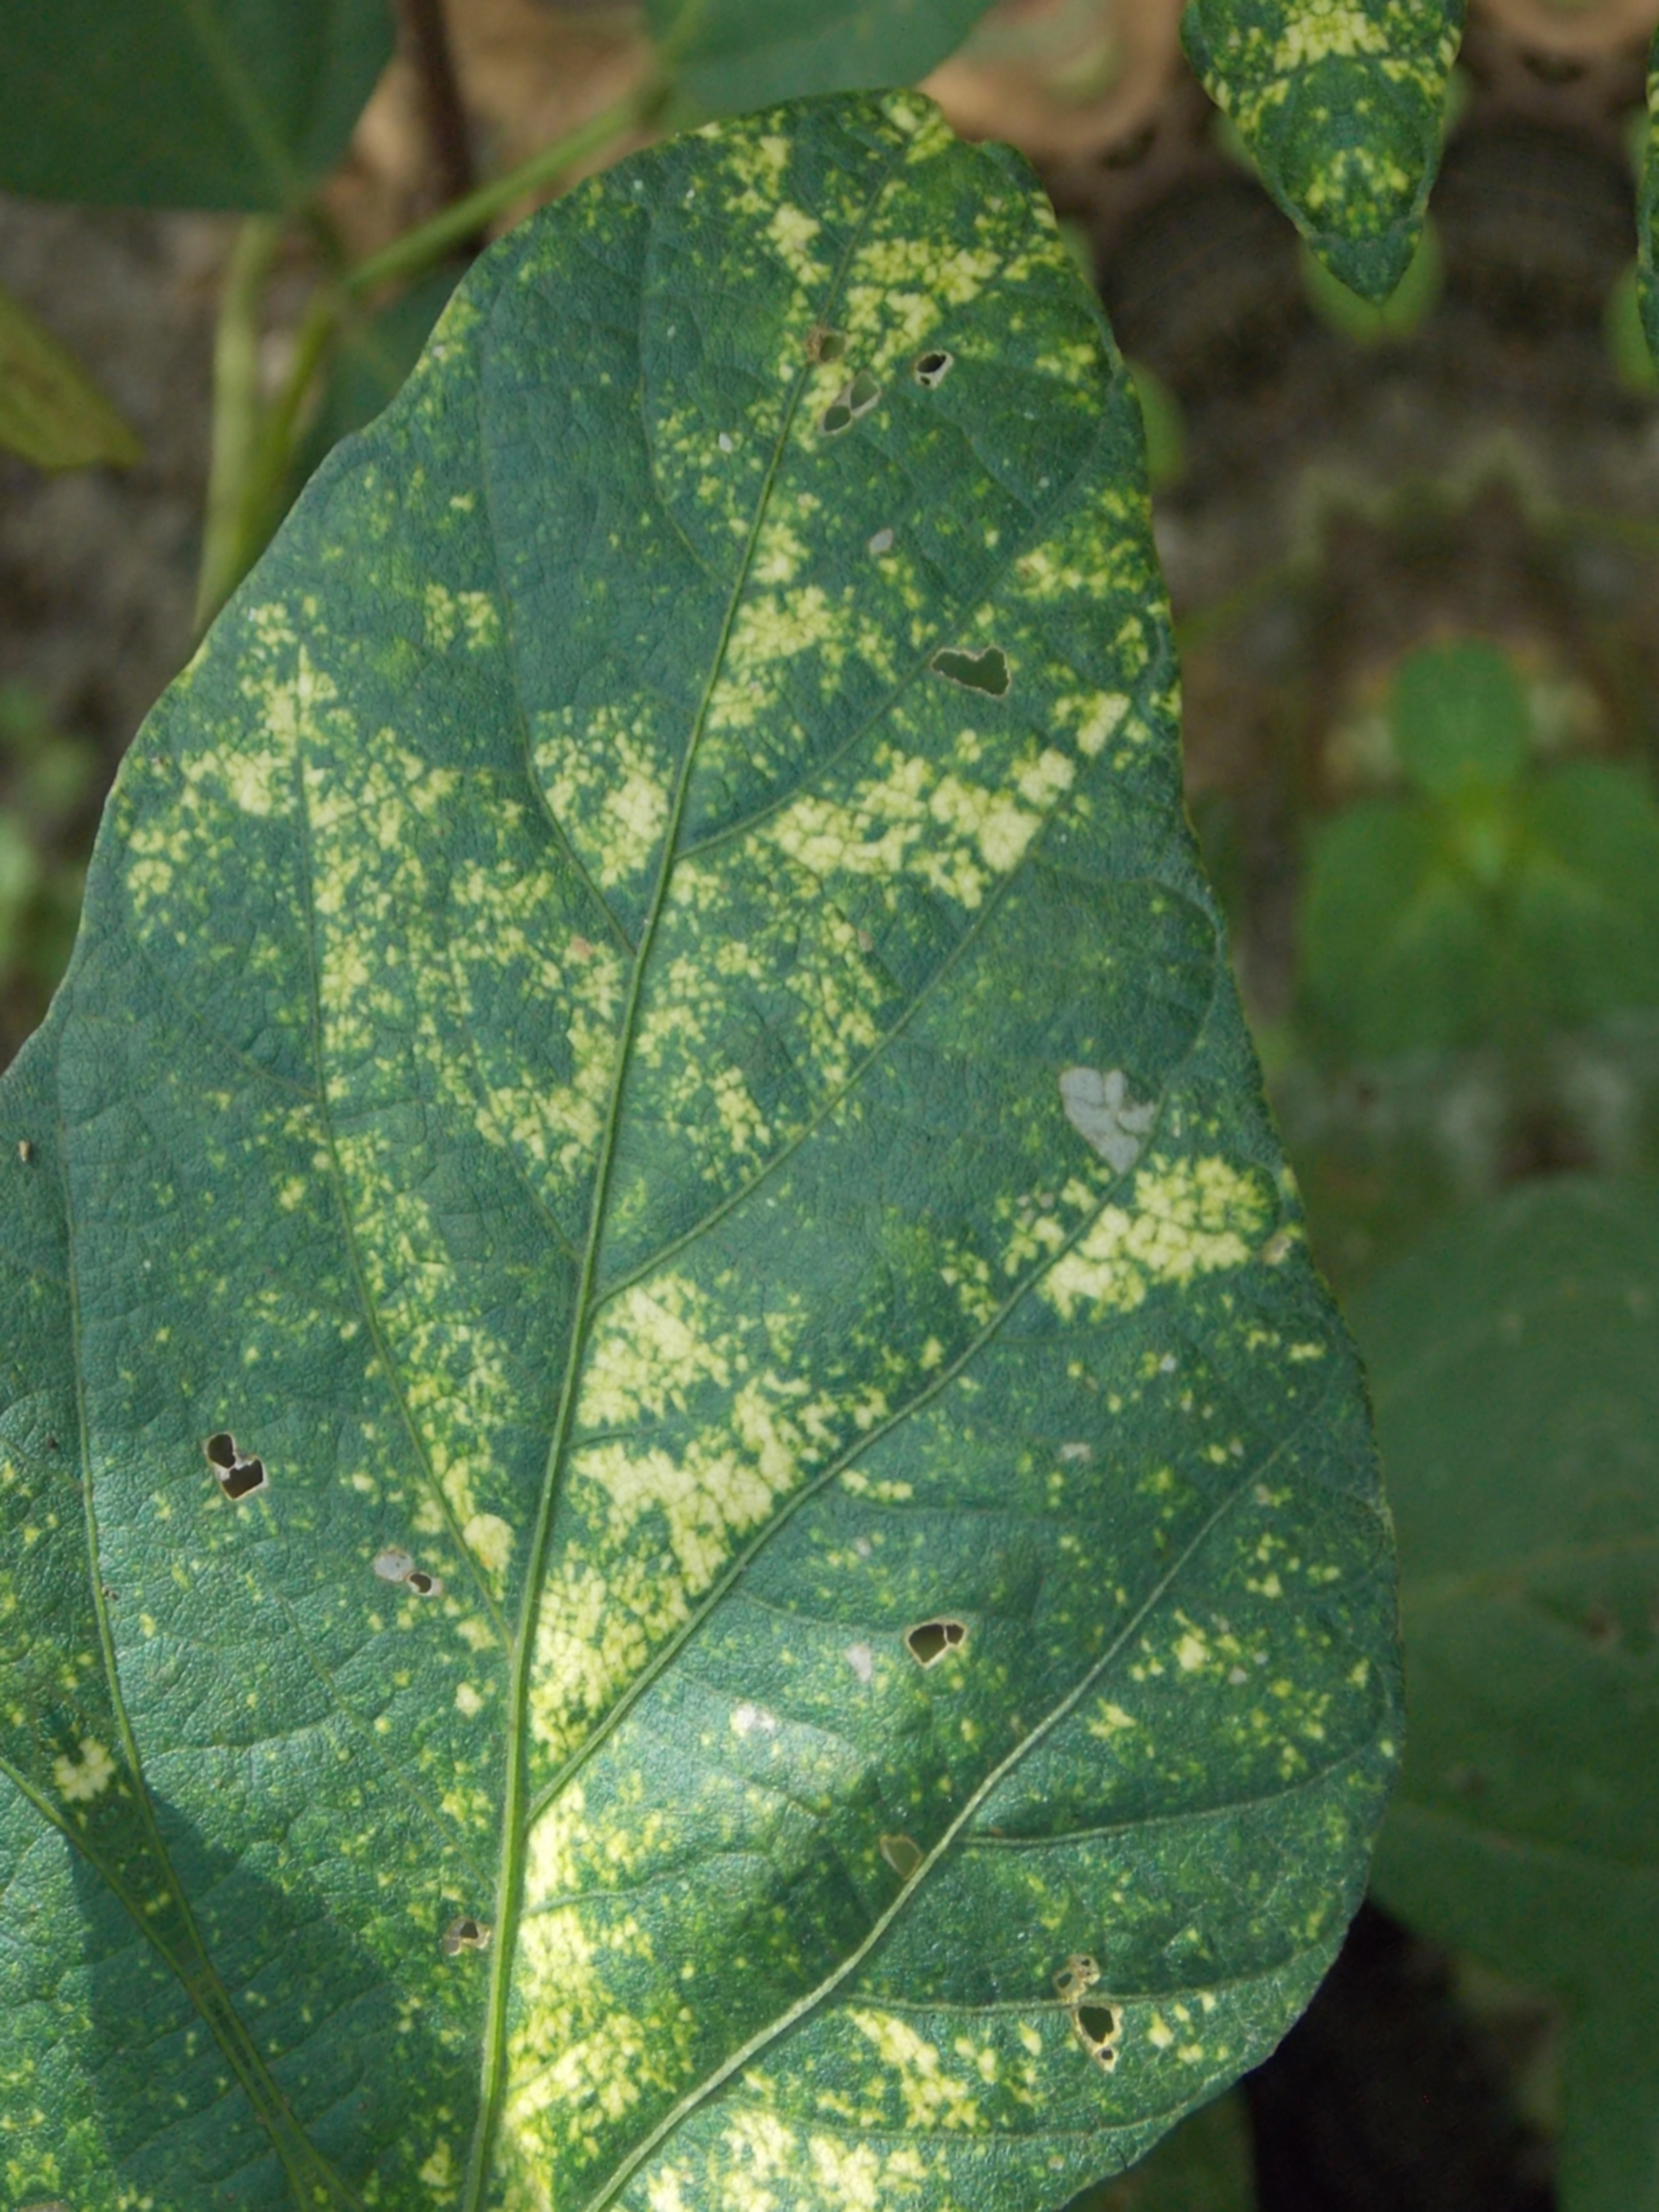
Label: Disease